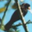
Label: bird